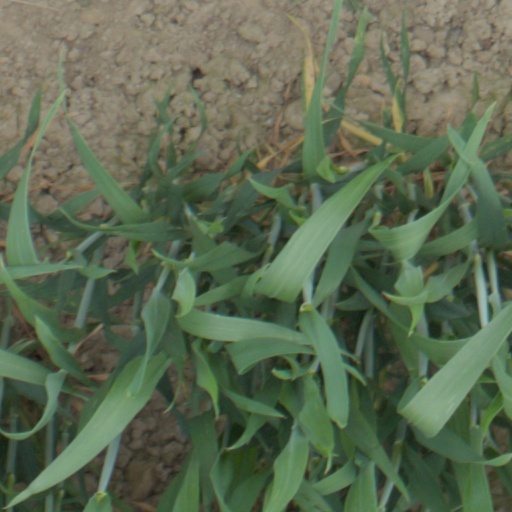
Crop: wheat